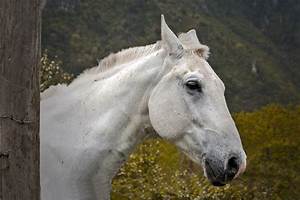
Label: cavallo